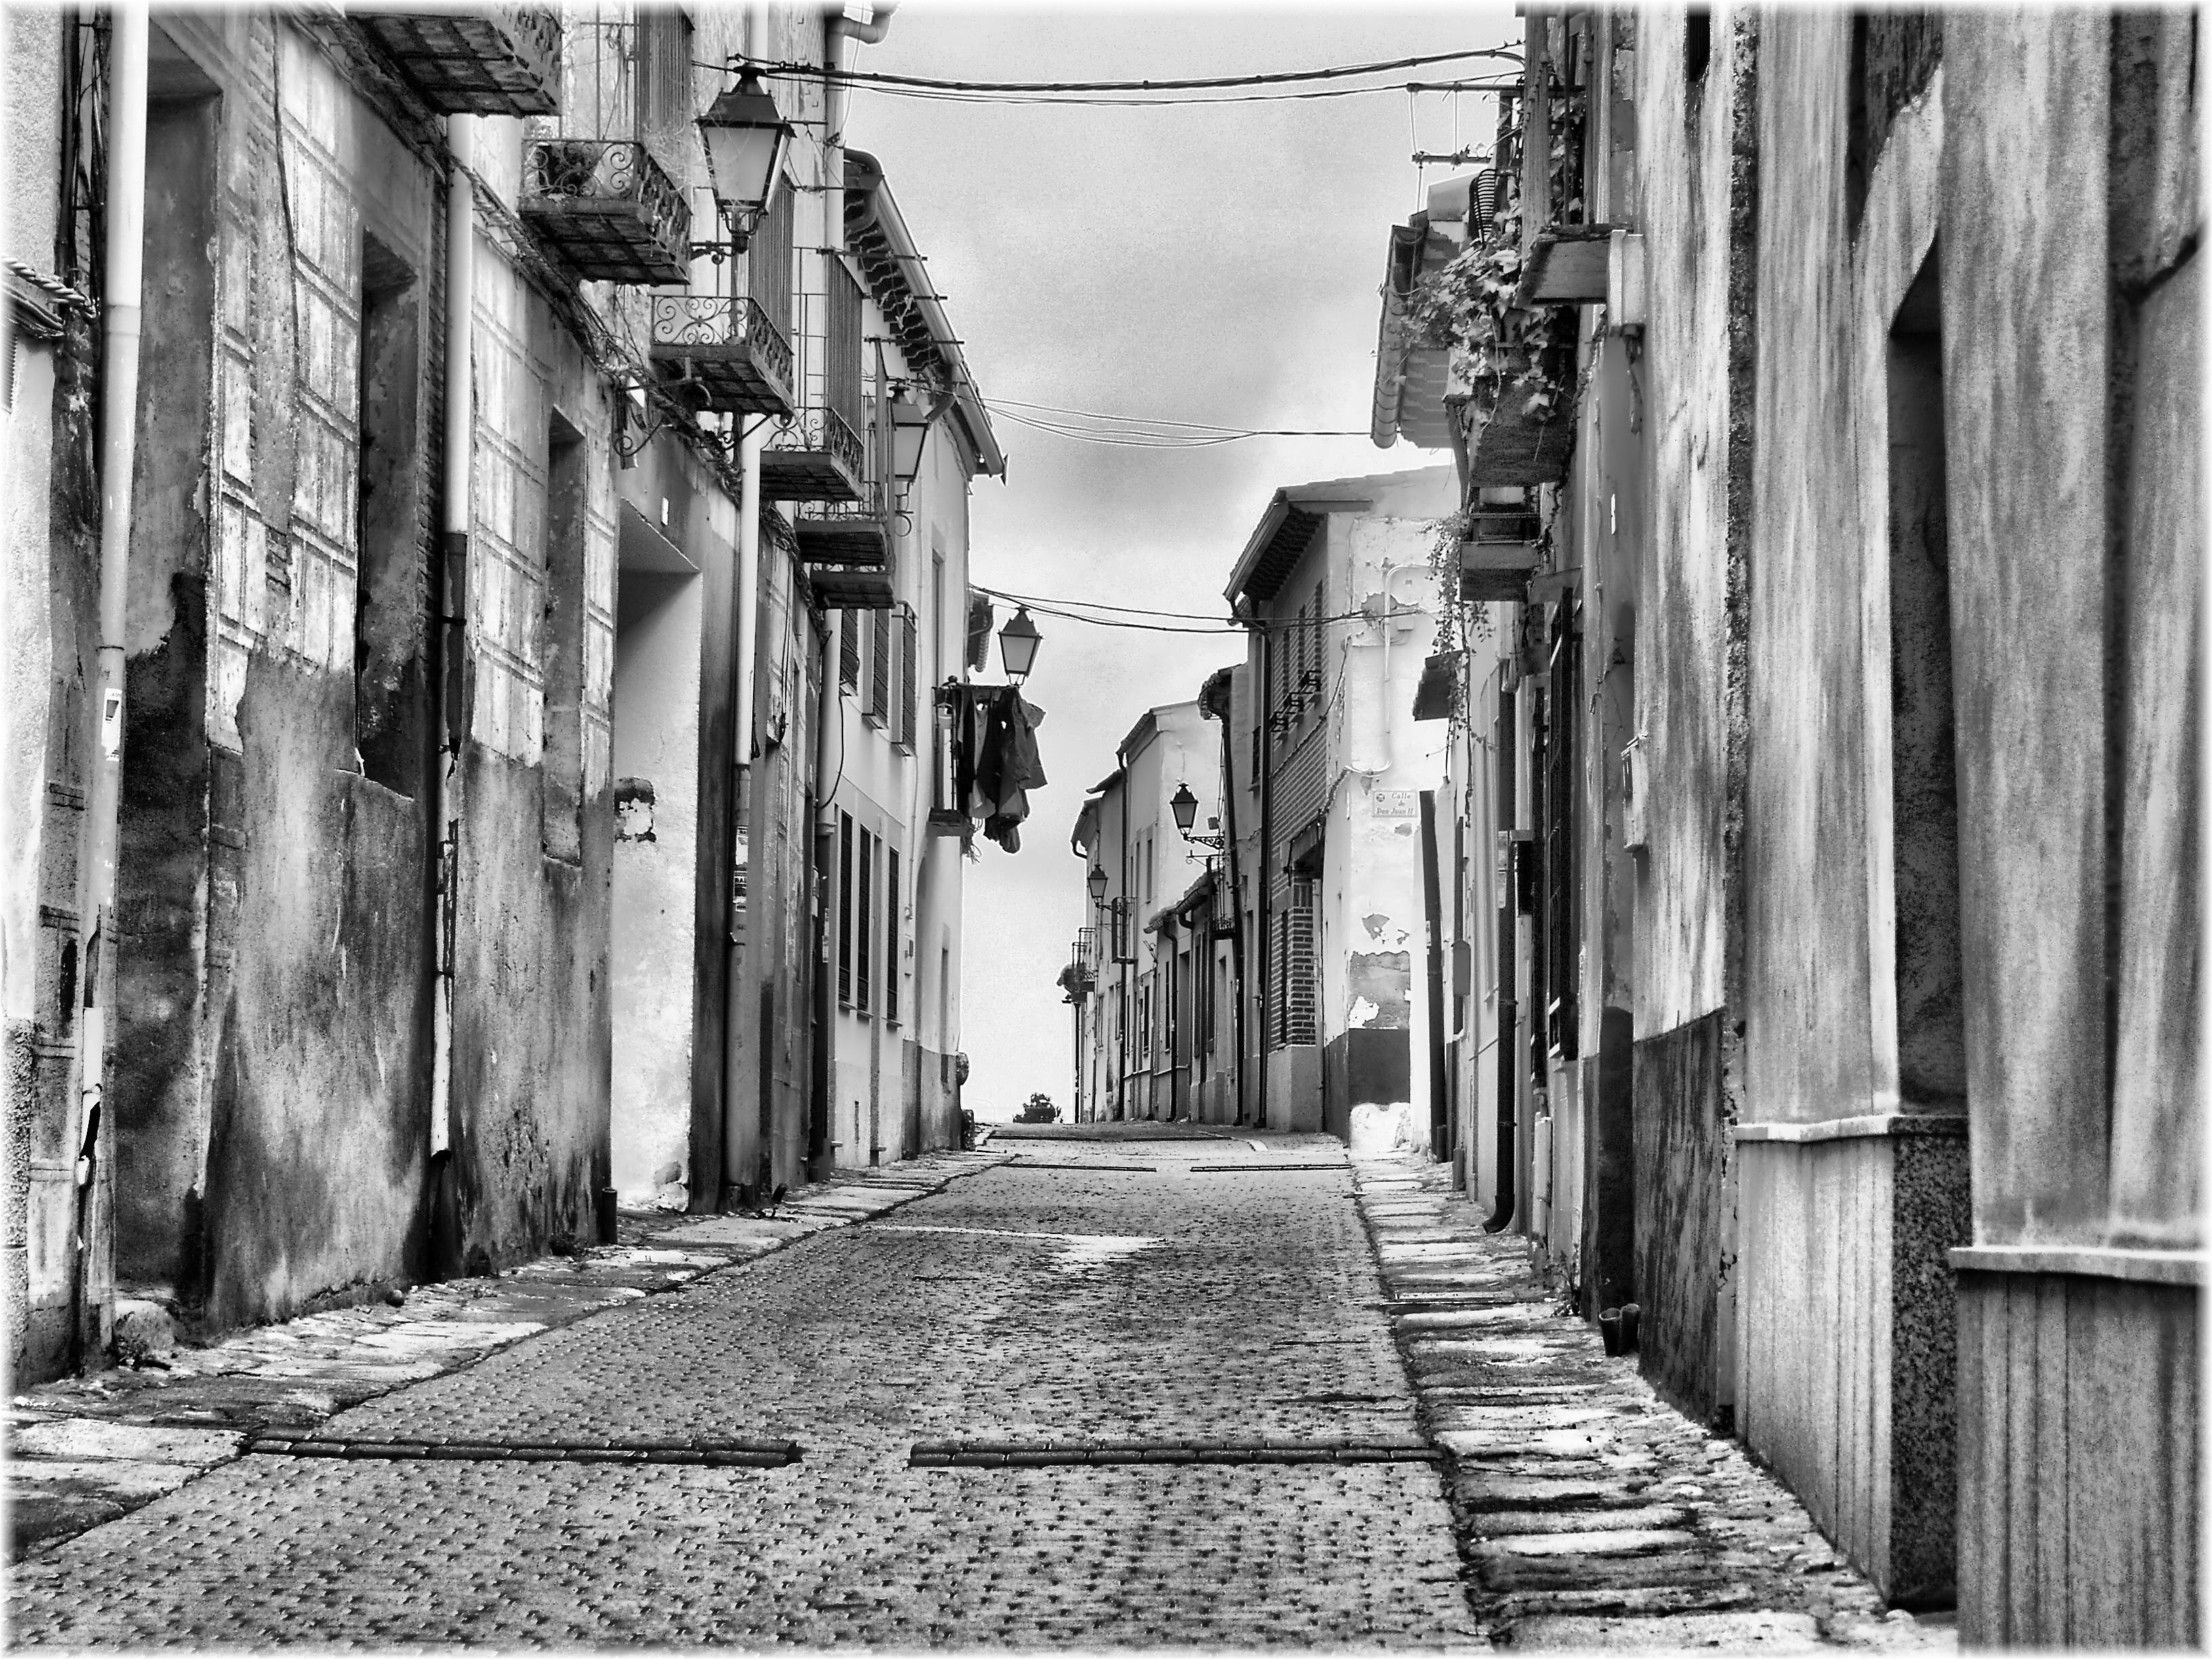
black and white, road, white, street, town, alley, monochrome, lane, infrastructure, neighbourhood, urban area, monochrome photography, ancient history, residential area